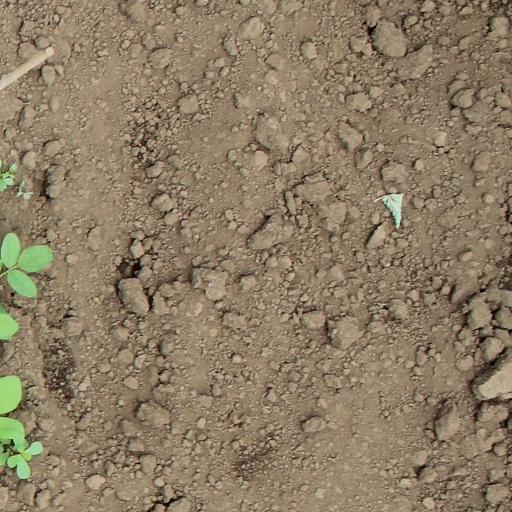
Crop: soybean